Anna-Lena Laurin

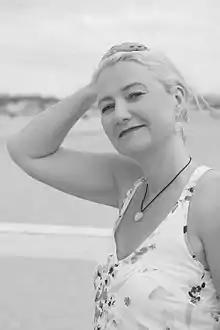
Anna-Lena Laurin

Anna-Lena Laurin (born 1962) is a classical Swedish composer and pianist whose music often involves jazz improvisation in her orchestral works. She was commissioned to write "Iphigenia" (2009) for the Royal Stockholm Philharmonic Orchestra and was named Jazz Composer of the Year by Swedish Radio in 2013. She frequently writes music in which her partner, the trumpet soloist Anders Bergcrantz, is able to perform.